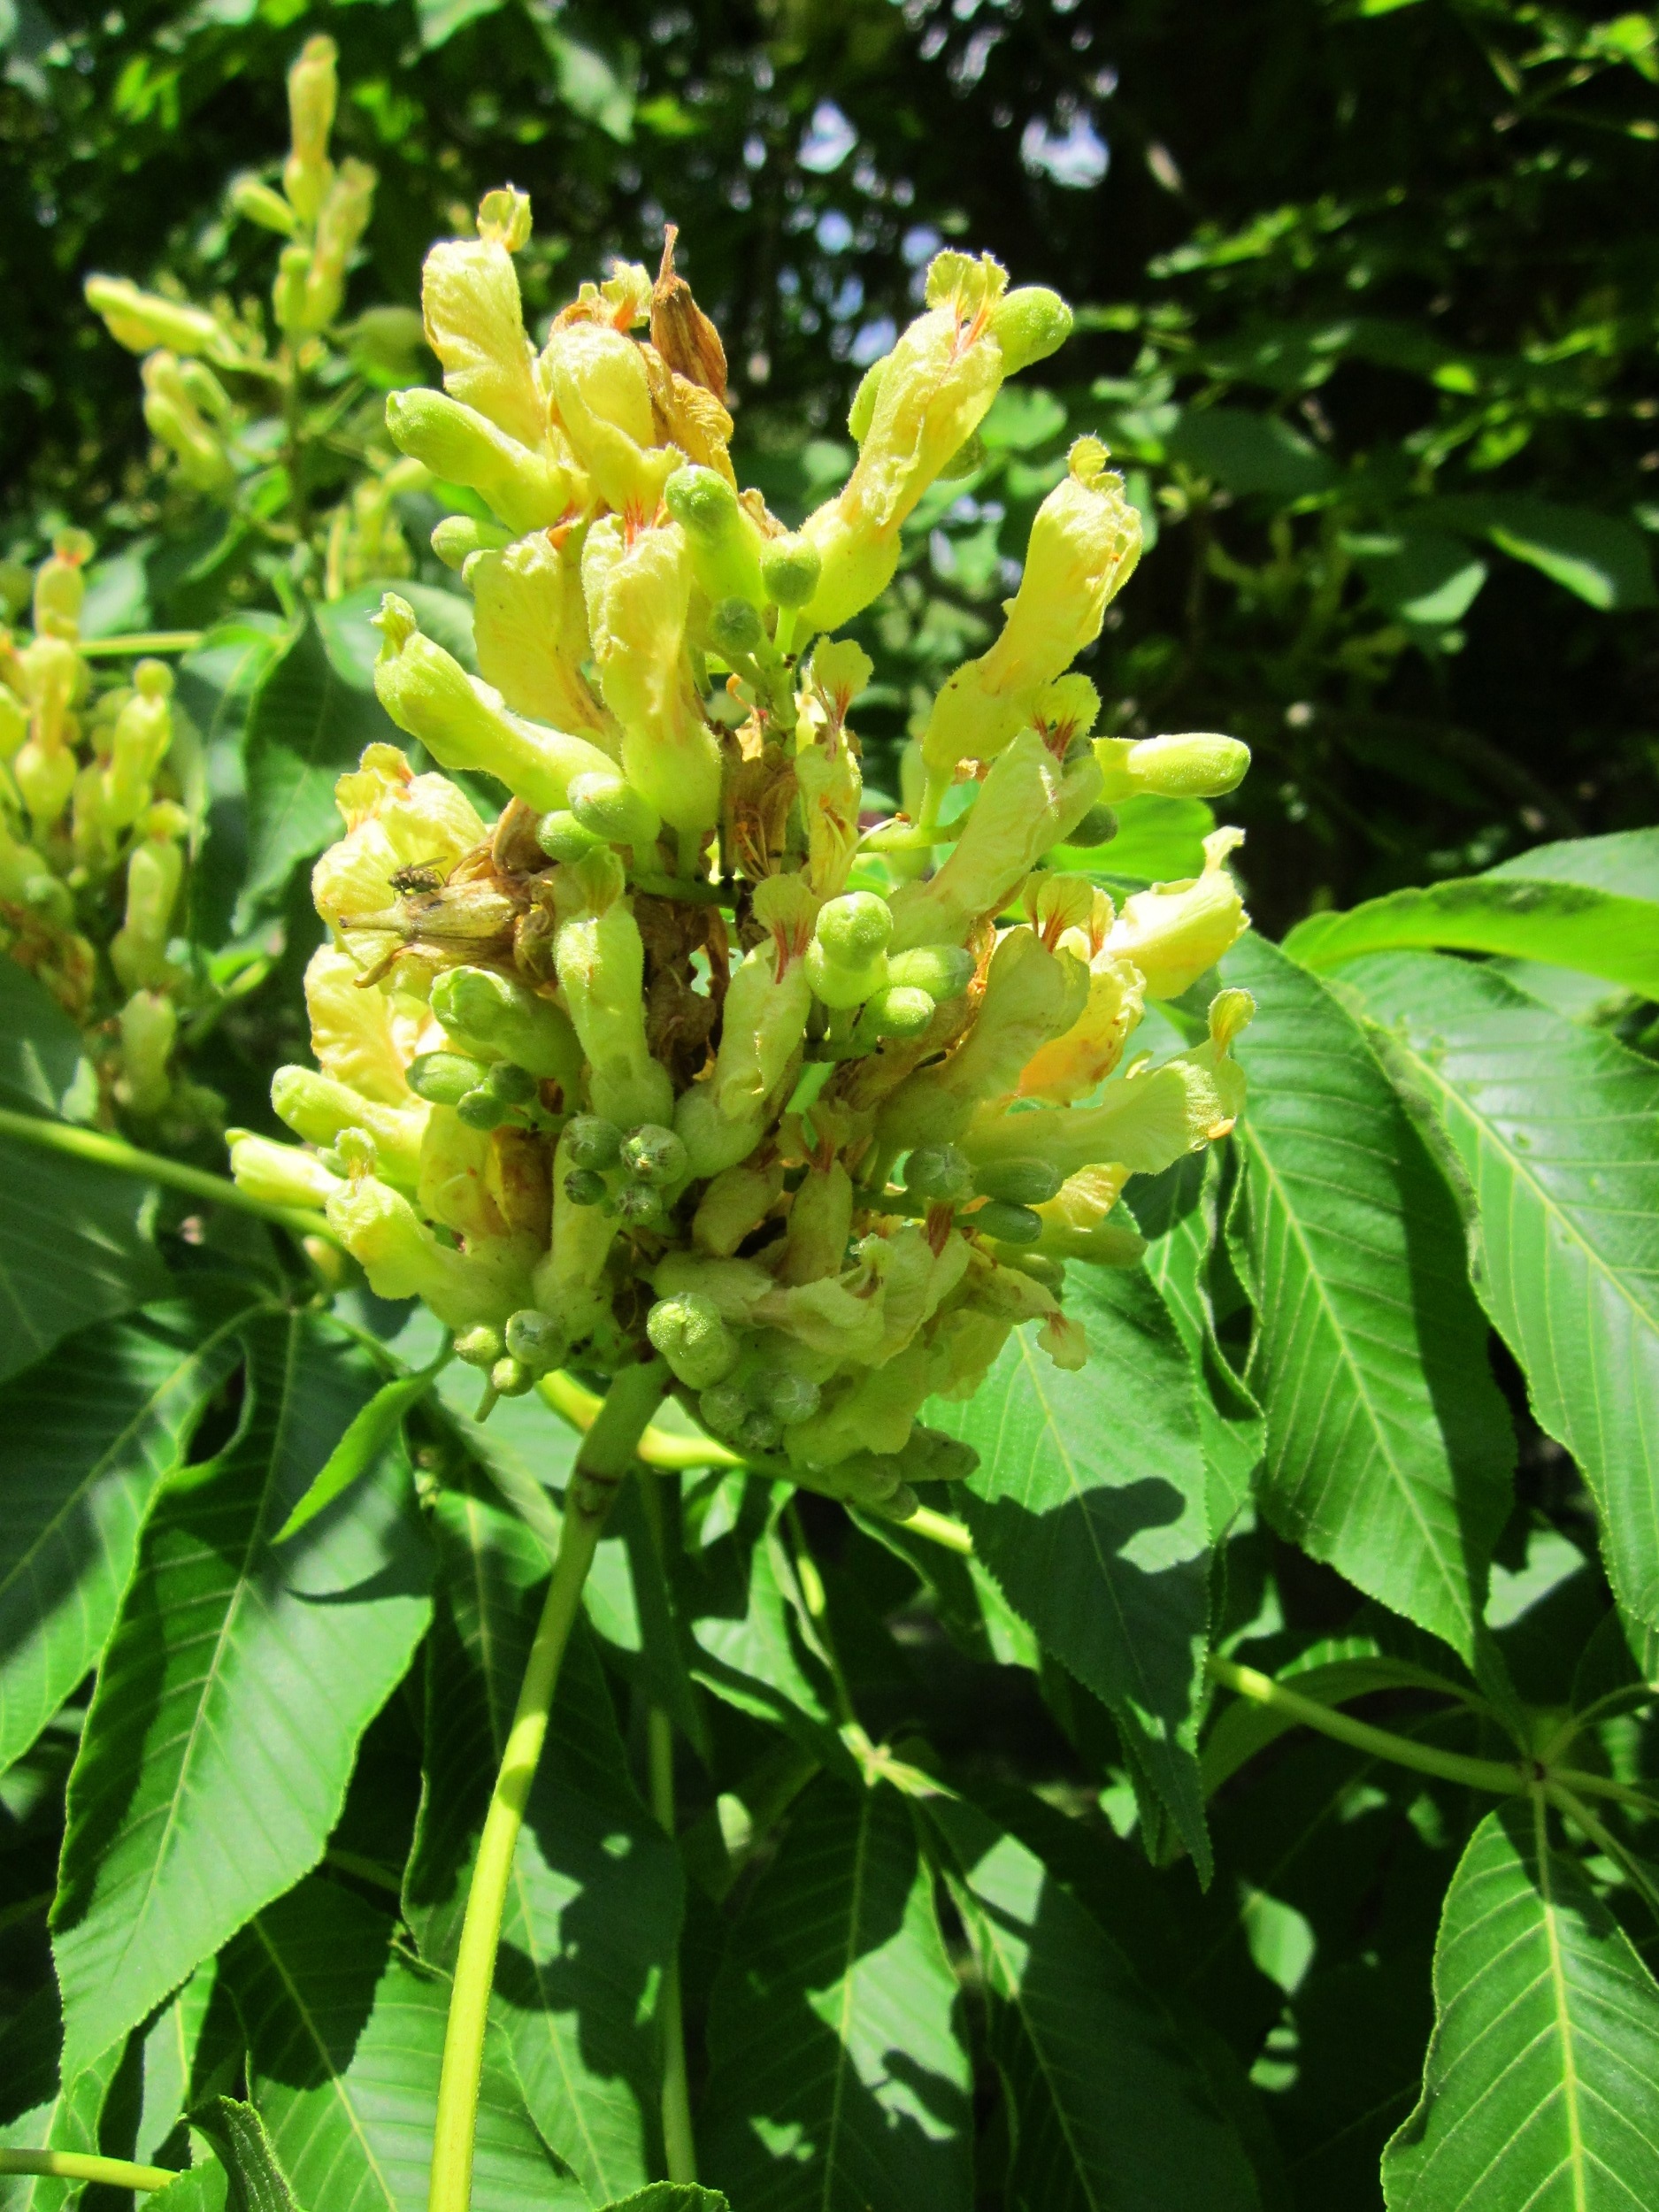
tree, plant, leaf, flower, food, green, produce, botany, blooming, flora, shrub, species, inflorescence, flowering plant, common buckeye, aesculus flava, yellow buckeye, sweet buckeye, woody plant, land plant